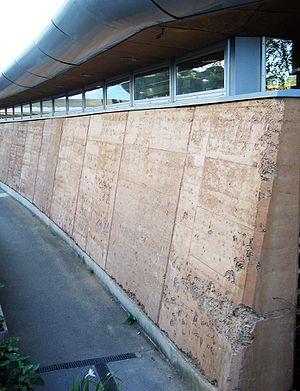
Le béton de terre, est un matériau de construction à base de terre crue argileuse, traditionnellement connu sous les termes de pisé ou de torchis.
Le pisé est un mode de construction en terre crue, comme l'adobe ou la bauge. On le met en œuvre dans des coffrages appelés banches. La terre est idéalement graveleuse et argileuse, mais on trouve souvent des constructions en pisé réalisées avec des terres fines.
La construction en terre désigne les techniques et réalisations de la construction en terre.